Sal Maglie

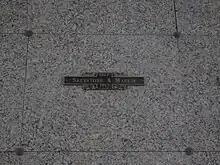
Maglie's grave at St. Joseph's Cemetery in Niagara Falls

In March 1941, Maglie eloped with Kay Pileggi, whom he had dated for a while; the couple was married in a Catholic ceremony in May of that year. They adopted a boy, Sal Jr., in 1955, and another son, Joseph, in 1963, after Sal Sr. had finished his first coaching stint with the Red Sox. Kay suffered a return of cancer that year (she had undergone surgery to treat it in 1958) and died four years later, in 1967. The pitcher remarried in 1971, to Doris, becoming the stepfather of her daughter Holly. During the 1950s, Maglie lived in Riverdale, The Bronx.